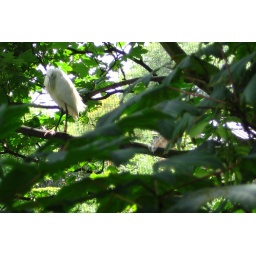
An unknown bird high in the trees within the aviary of London Zoo.